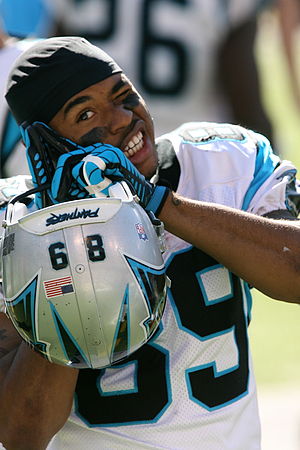
Steve Smith (amerikansk fodboldspiller)
Steve Smith
Stevonne L. Smith er en wide receiver for NFL-holdet Baltimore Ravens.